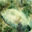
Label: flatfish